Cyanobacteria

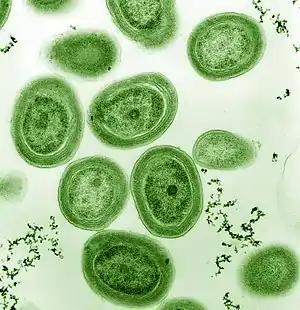

Cyanobacteria are globally widespread photosynthetic prokaryotes and are major contributors to global biogeochemical cycles. They are the only oxygenic photosynthetic prokaryotes, and prosper in diverse and extreme habitats. They are among the oldest organisms on Earth with fossil records dating back at least 2.1 billion years. Since then, cyanobacteria have been essential players in the Earth's ecosystems. Planktonic cyanobacteria are a fundamental component of marine food webs and are major contributors to global carbon and nitrogen fluxes. Some cyanobacteria form harmful algal blooms causing the disruption of aquatic ecosystem services and intoxication of wildlife and humans by the production of powerful toxins (cyanotoxins) such as microcystins, saxitoxin, and cylindrospermopsin. Nowadays, cyanobacterial blooms pose a serious threat to aquatic environments and public health, and are increasing in frequency and magnitude globally.